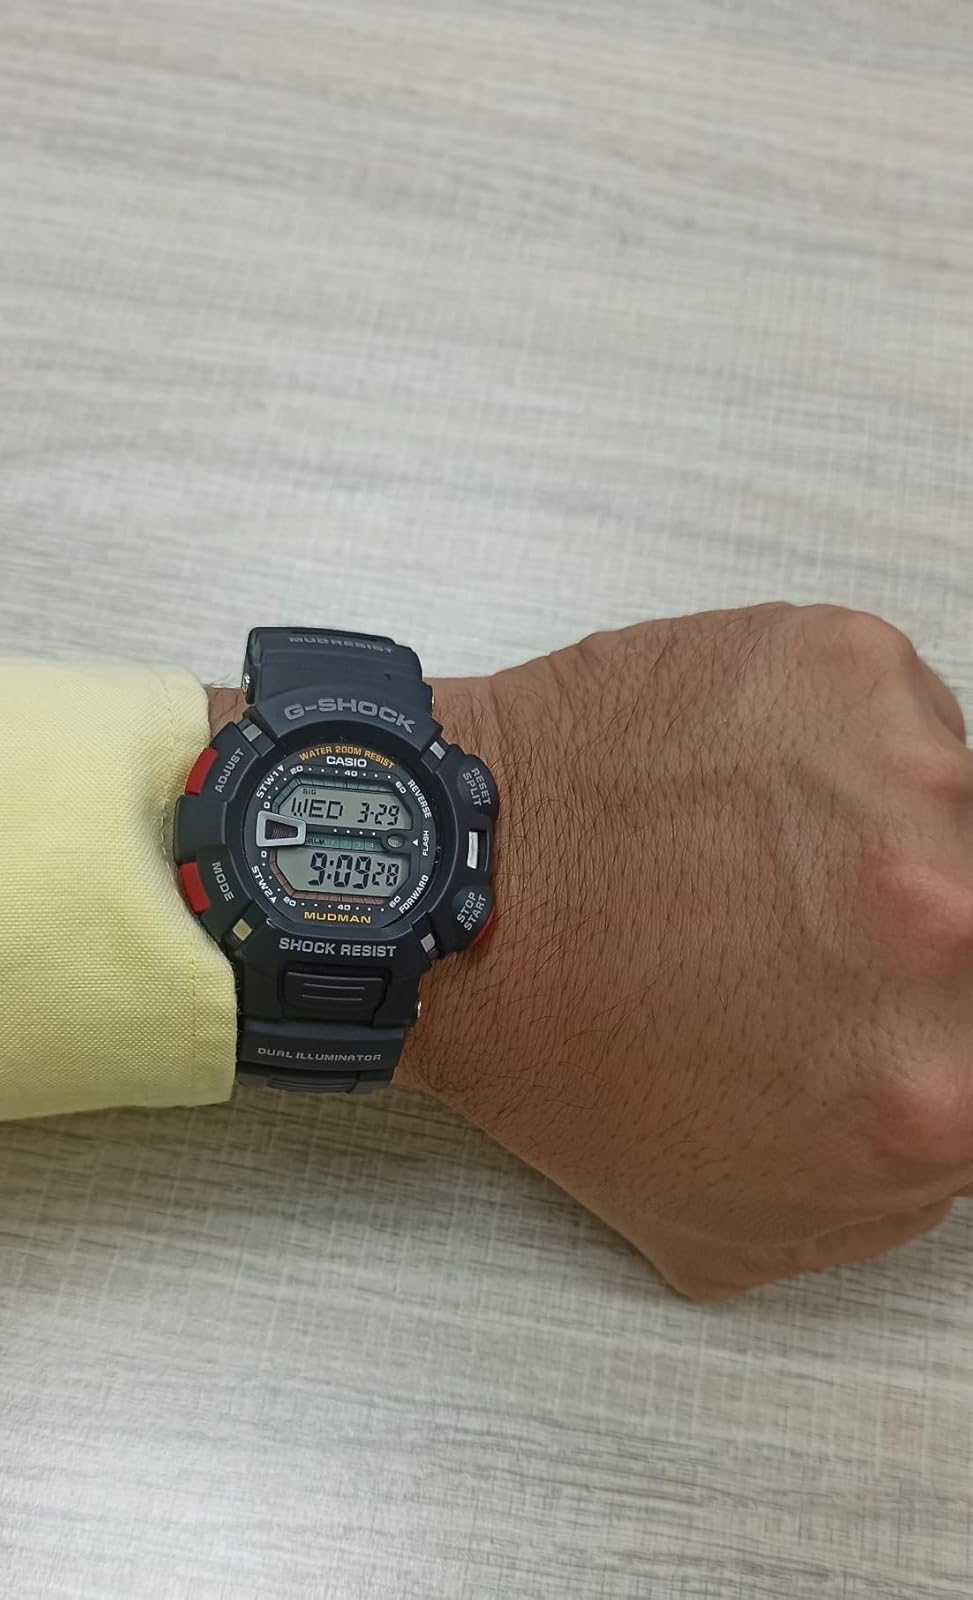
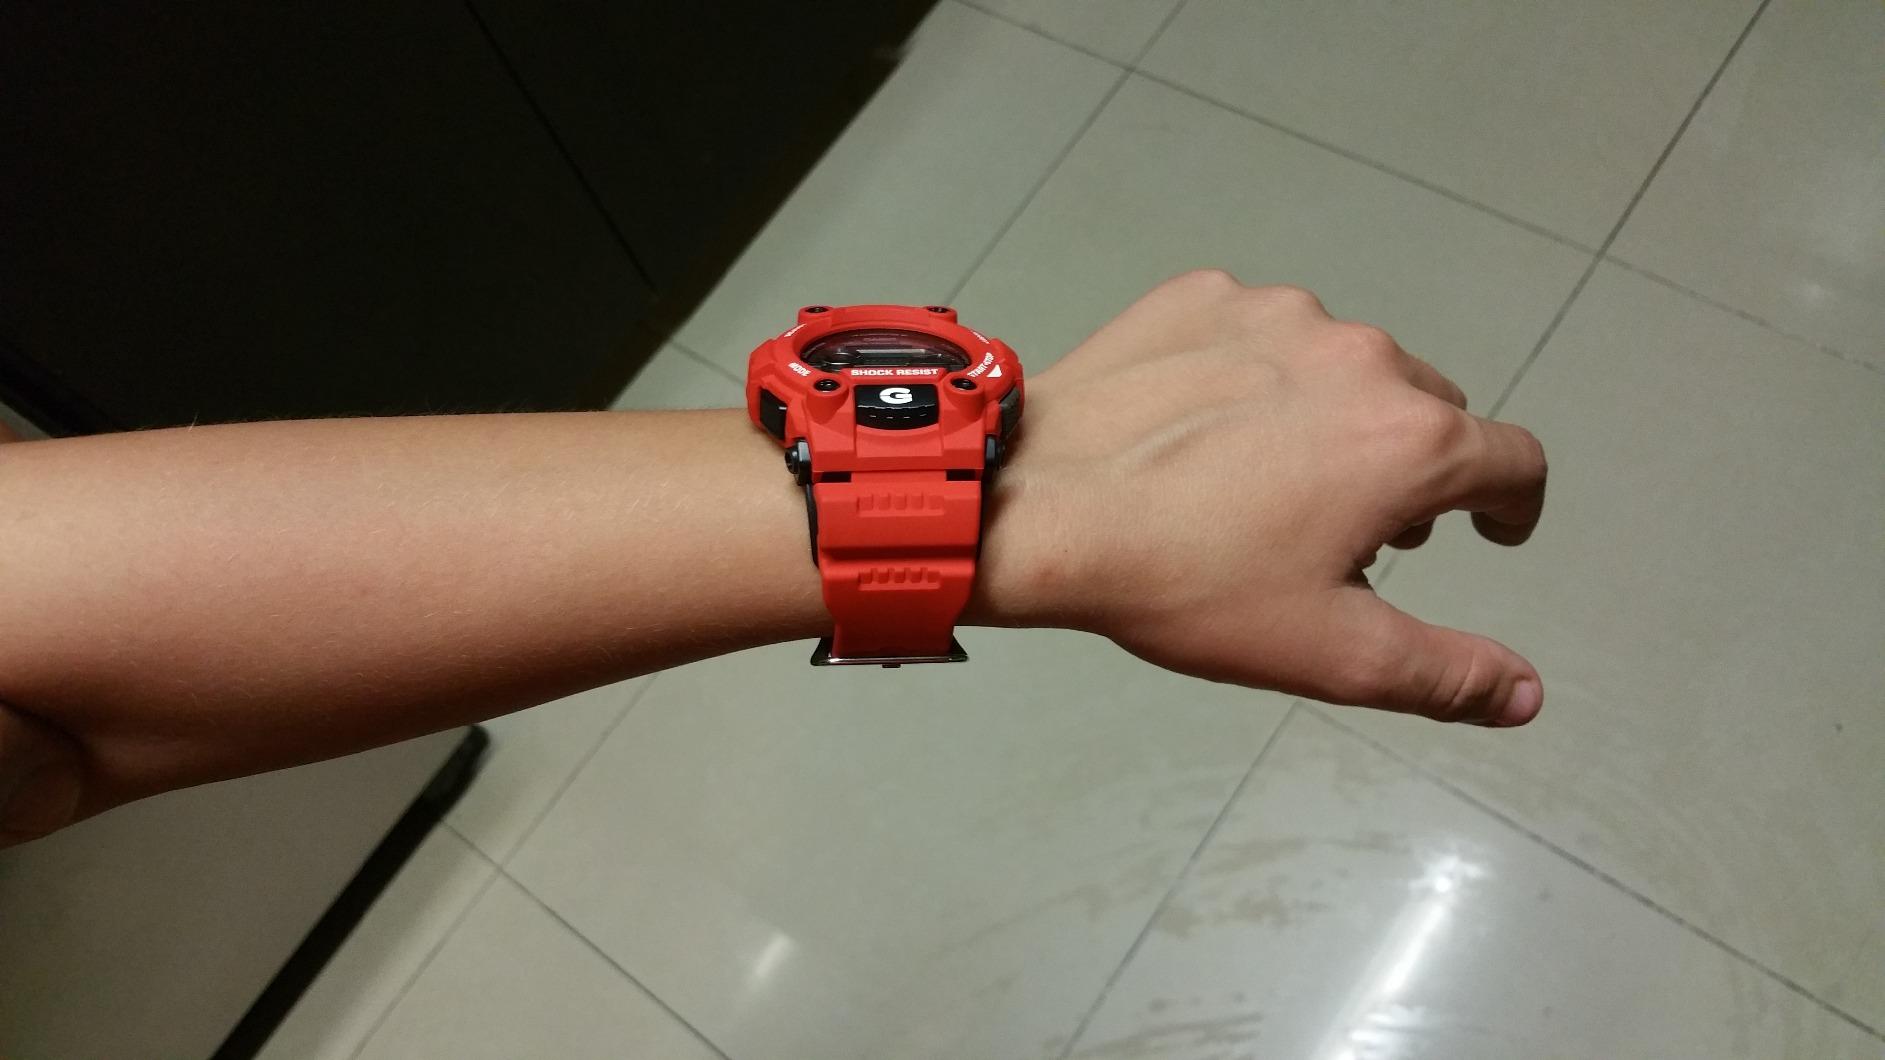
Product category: accessories_watch
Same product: no